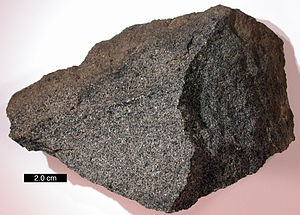
Magmatiske bjergarter
Gabbro
Magmatiske bjergarter dannes når smeltet stenmasse størkner. Magma i Jordens indre og lava på jordoverfladen afkøles og bliver til forskellige magmatiske bjergarter. Der findes tre typer af magmatiske bjergarter: dybbjergarter, dagbjergarter og gangbjergarter.